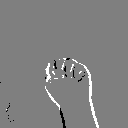
ASL letter: m